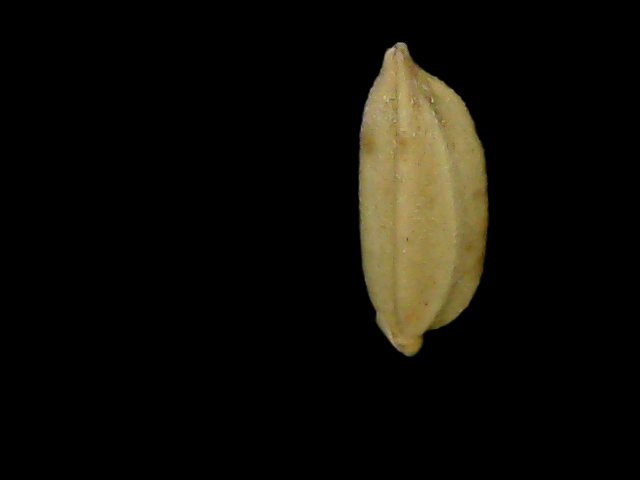
Rice variety: Bd76